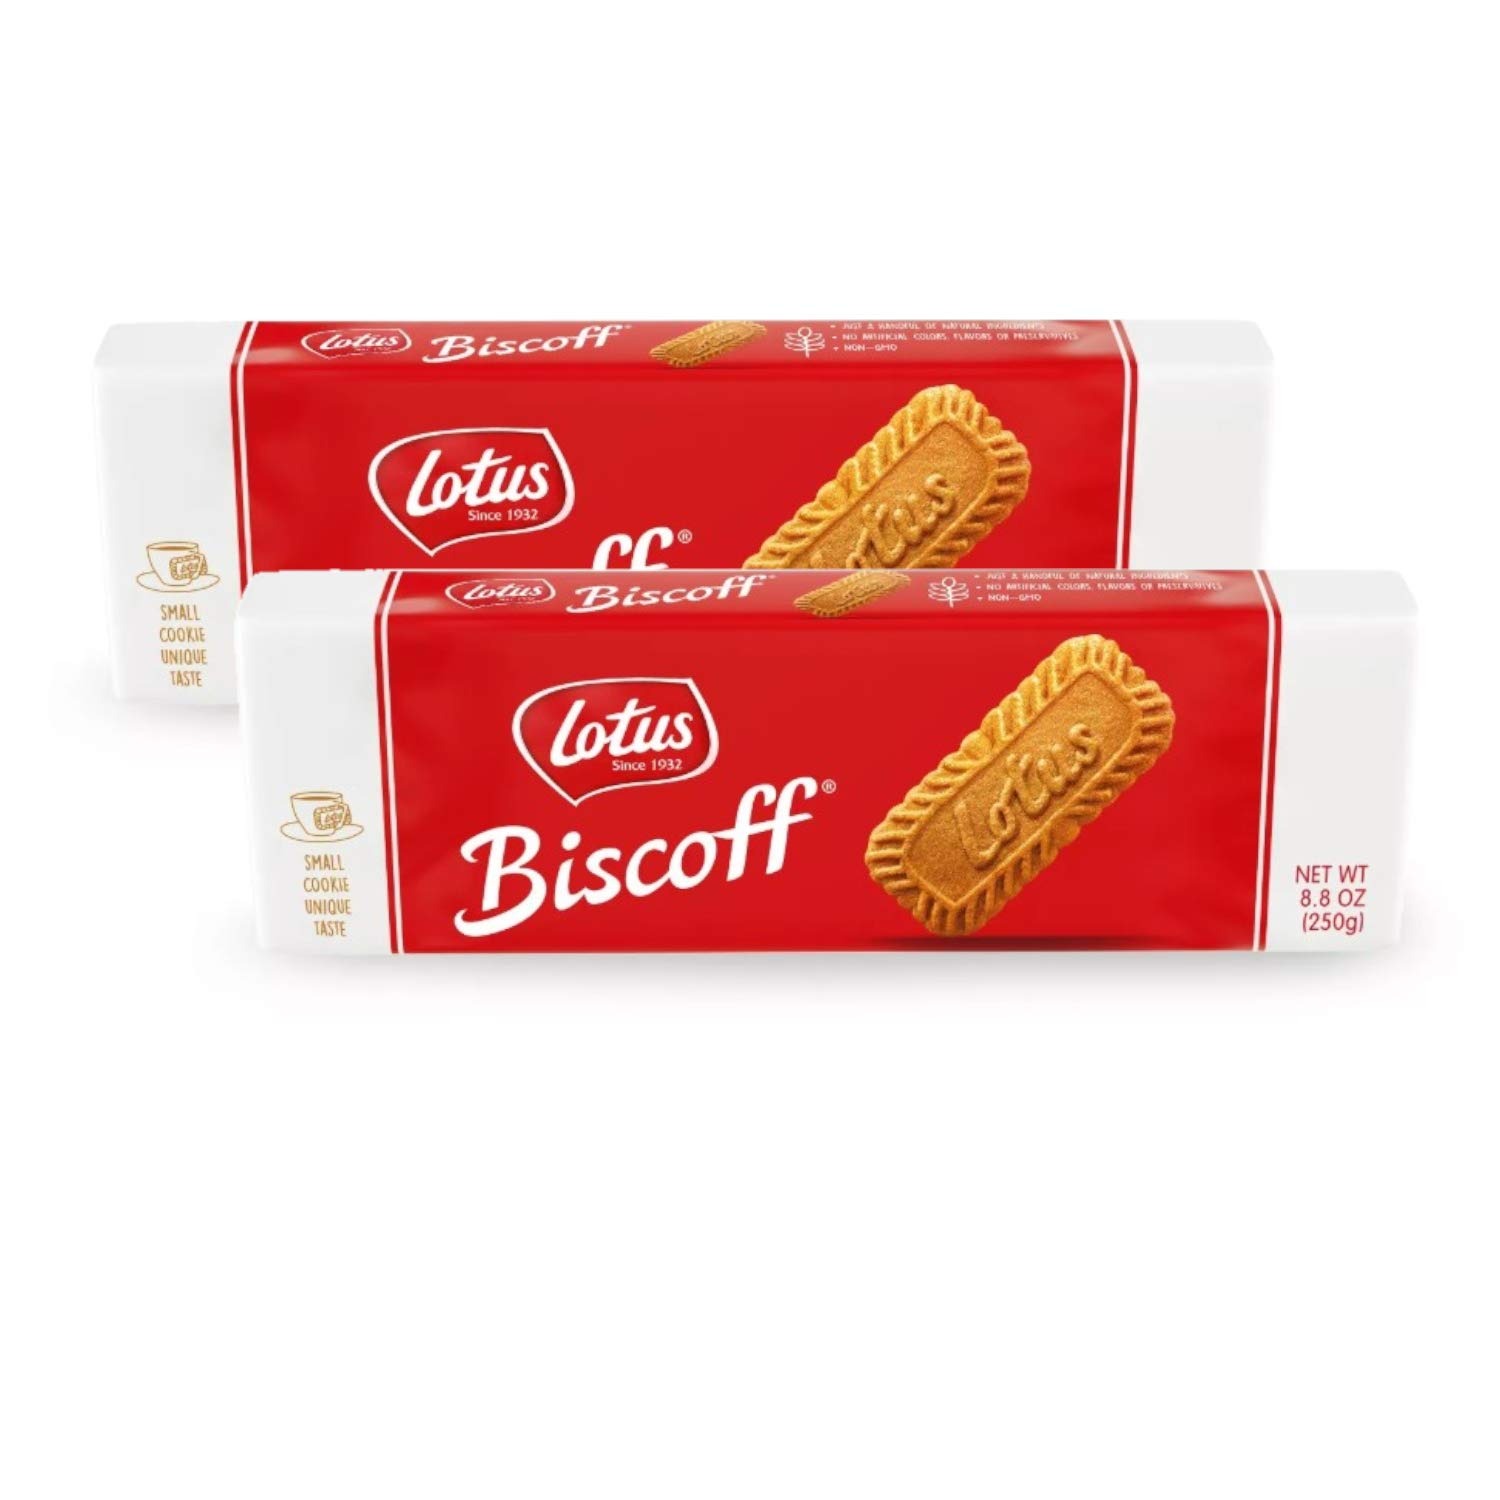
Item Name: Lotus Biscoff Cookies â€“ Caramelized Biscuit Cookies â€“ 8.8 Ounce (Pack of 2)
Bullet Point 1: Contains 2 family packs. Family packs contain roughly 32 cookies per pack. Cookies are packaged by weight, so keep in mind that counts may vary slightly
Bullet Point 2: Our caramelized biscuit cookies have a unique taste, crunchy bite, and are commonly known in Europe as speculoos cookies
Bullet Point 3: Great to pair with coffee, toss in your lunchbox for a mid-day treat, or have as a gourmet snack any time of day
Bullet Point 4: Our cookies are vegan friendly, made with non-GMO ingredients, RSPO certified palm oil, no artificial flavors or colors, and no preservatives. Does not contain nuts
Bullet Point 5: Our family packs are an excellent snack for your pantry. These packs are also great for when you need a large amount of cookies for baking ingredients, or as a snack when you’re entertaining a large group
Value: 17.6
Unit: Ounce

Price: 4.04